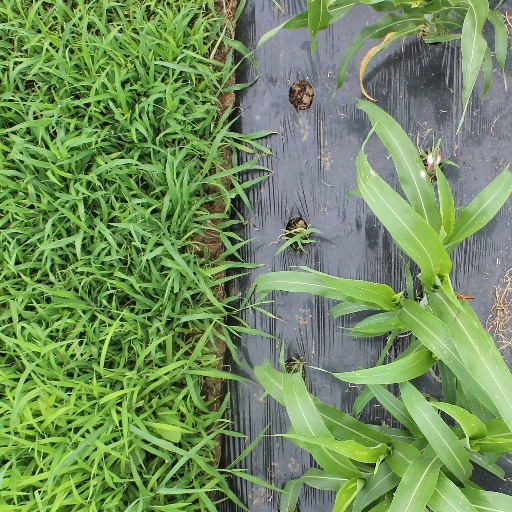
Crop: sorghum